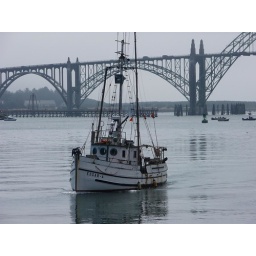
Fishing boat coming in with Newport bay bridge in the background.